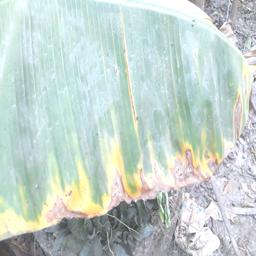
Label: POTASSIUM DEFICIENCY